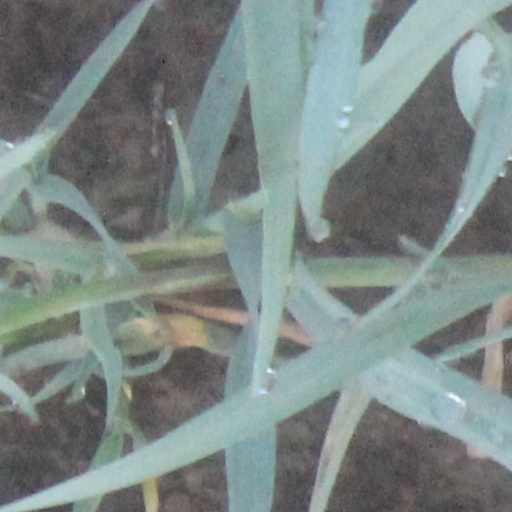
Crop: wheat